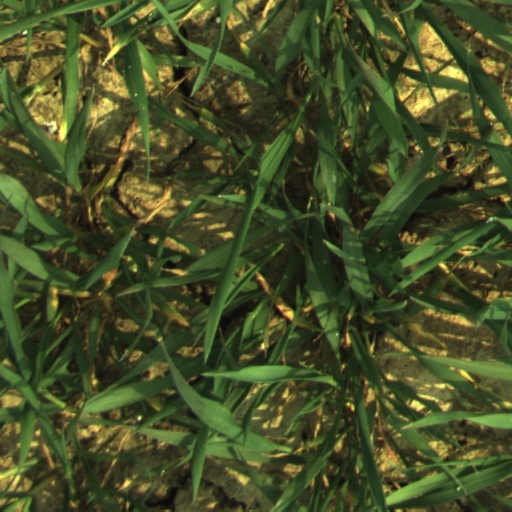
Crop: wheat